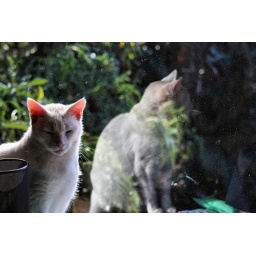
sleepy cat in window